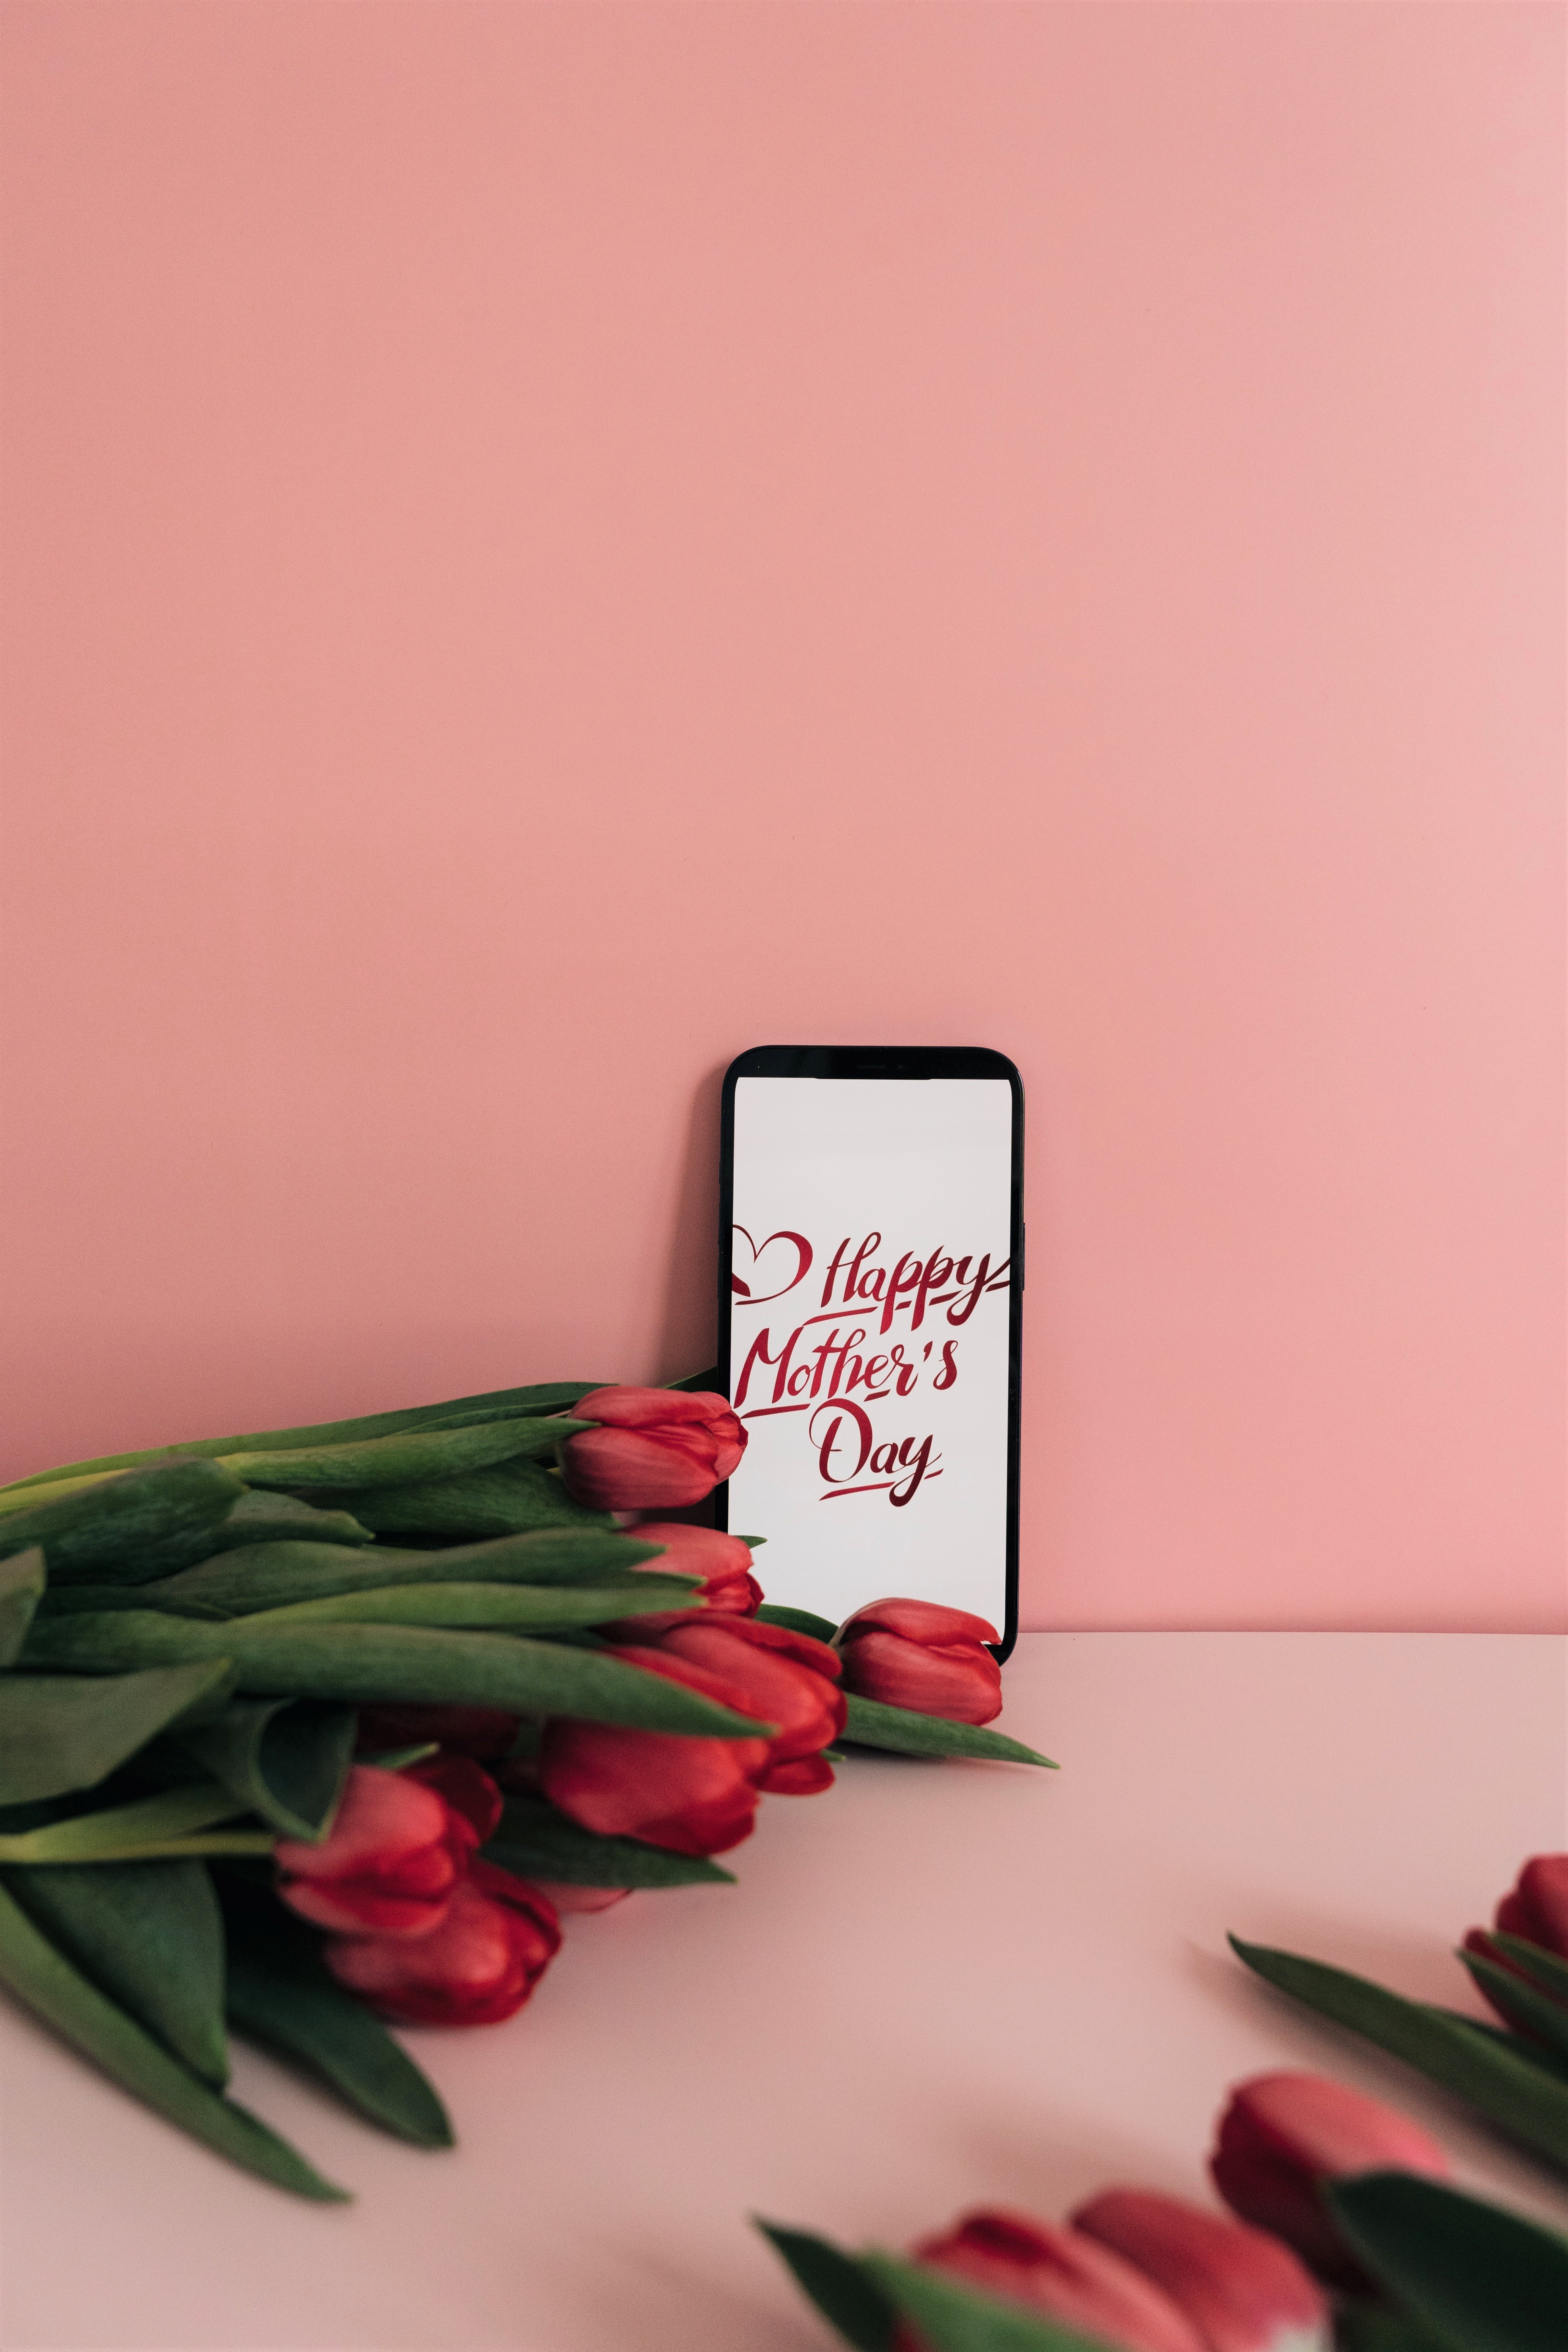
art, flower, plant, petal, textile, pink, rectangle, flower arranging, magenta, wedding ceremony supply, ingredient, artificial flower, bouquet, flowering plant, sweetness, font, event, rose, cut flowers, floral design, rose family, floristry, carmine, peach, rose order, still life photography, room, paper, still life, Hybrid tea rose, garden roses, floribunda, table, coquelicot, paper product, plant stem, centrepiece, macro photography, love, heart, dessert, fashion accessory